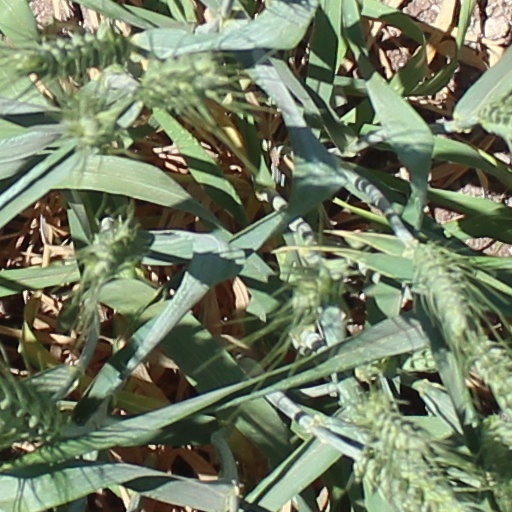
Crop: wheat